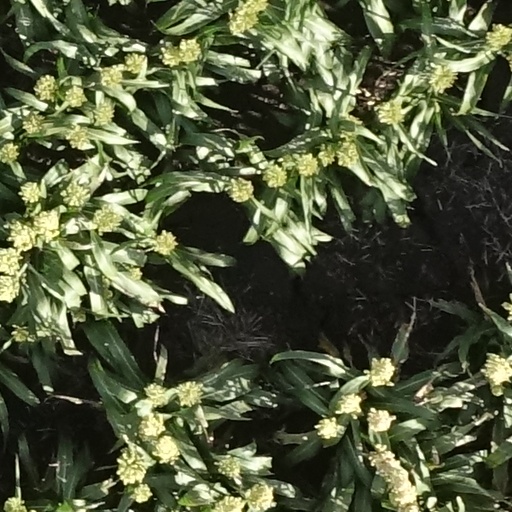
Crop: sorghum